The Bicycle Thief (Modern Family)

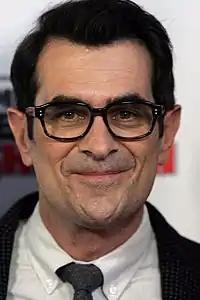
Ty Burrell's performance of Phil Dunphy was praised by critics.

In its original American broadcast, "The Bicycle Thief" was viewed by an estimated by 9.993 million households and got a 3.8 rating/10% share in the 18-49 demographic tying for first in its timeslot with "Criminal Minds" going down 4 tenths from the pilot episode according to the Nielsen Media Research.